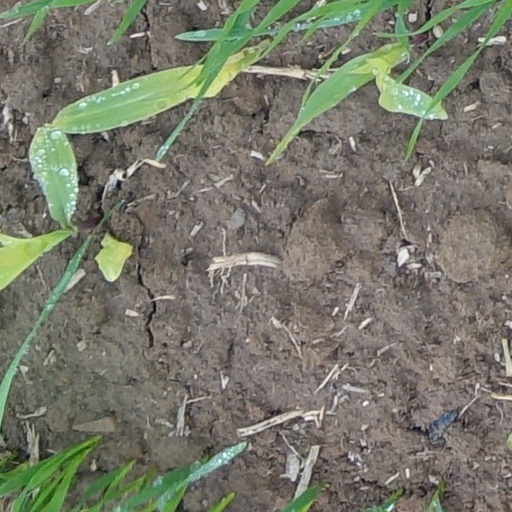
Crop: wheat